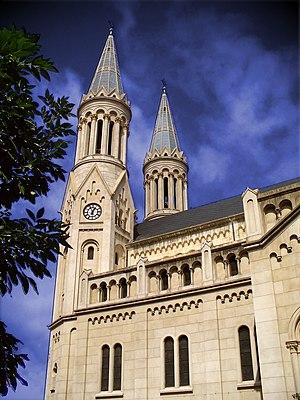
Palermo est l'un des 48 quartiers de la capitale argentine, Buenos Aires. Situé au nord de la ville, il recouvre l'intégralité de la Commune 14. Avec ses 15,6 km² de superficie, c’est le quartier le plus étendu de la ville.